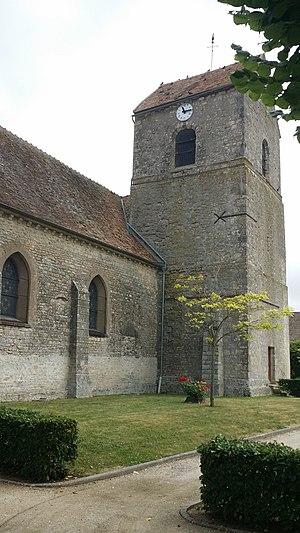
Visite de Gouillons (28), Eglise
Gouillons est une commune française située dans le département d'Eure-et-Loir en région Centre-Val de Loire.